Describe the emotion expressed in this image:  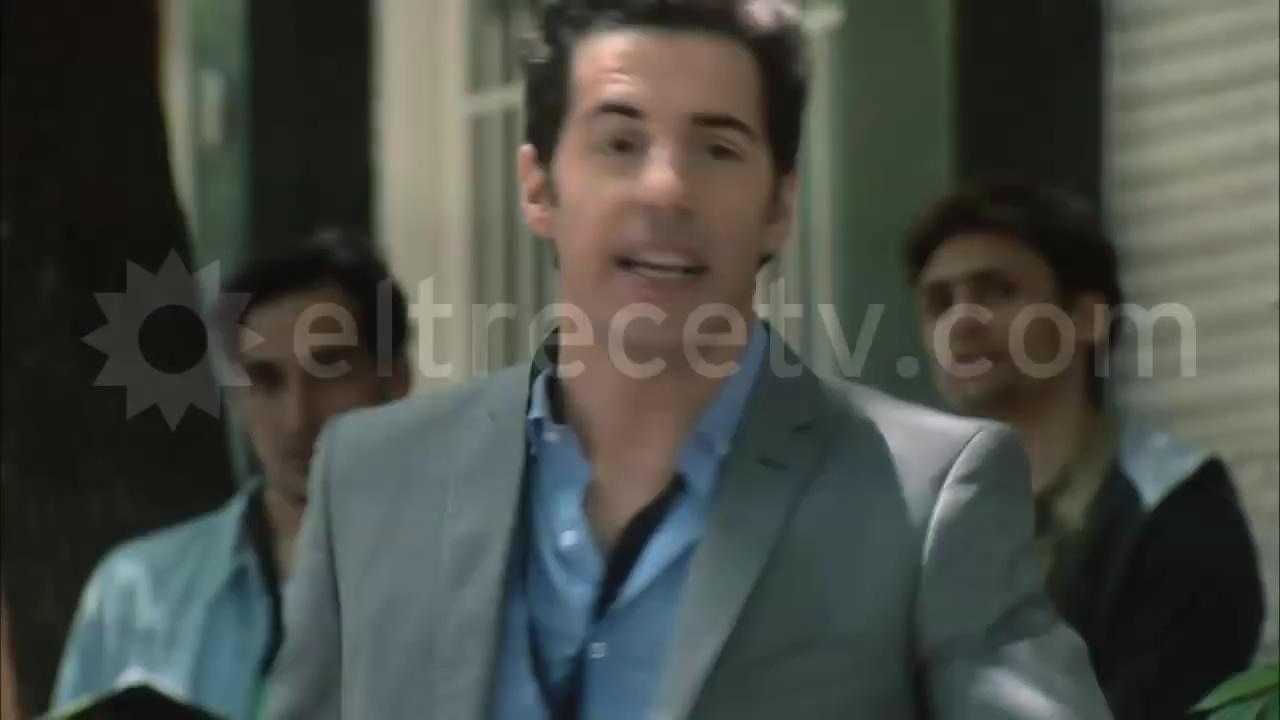
This person displays Fear, valence and arousal with low intensity.